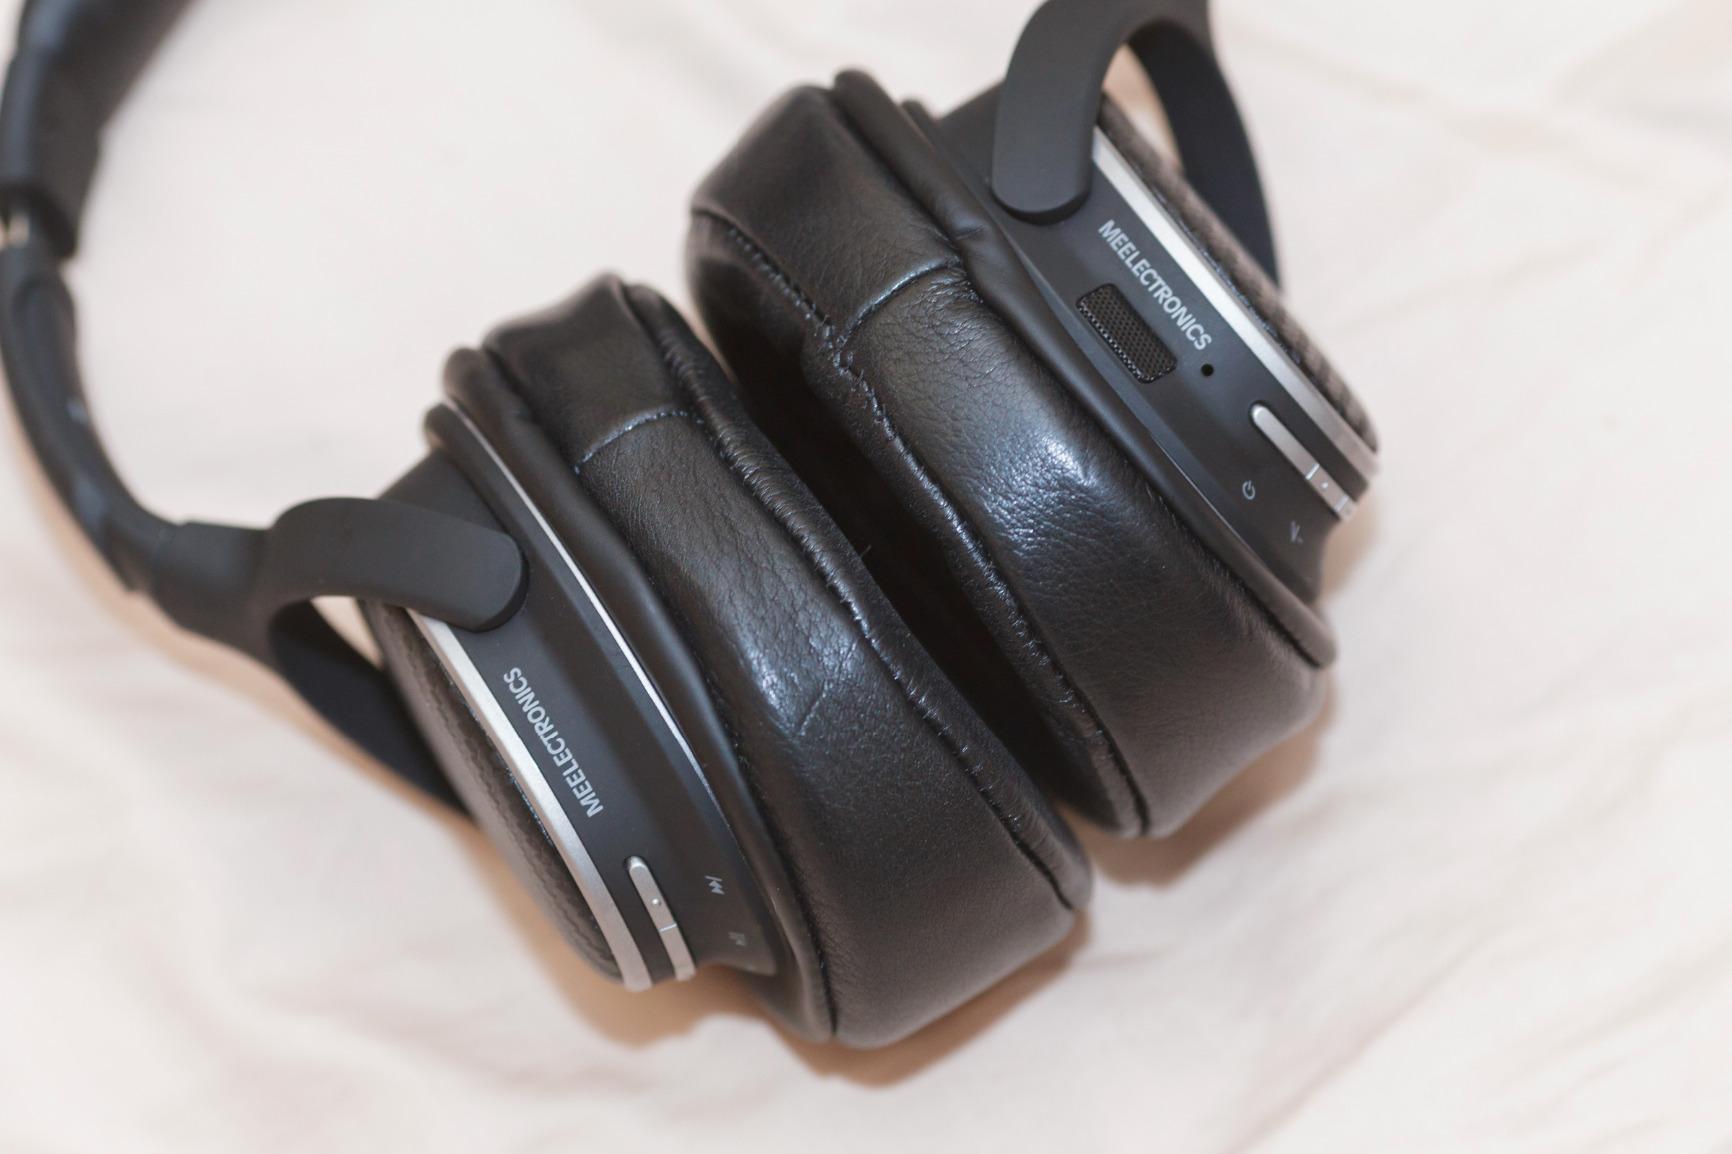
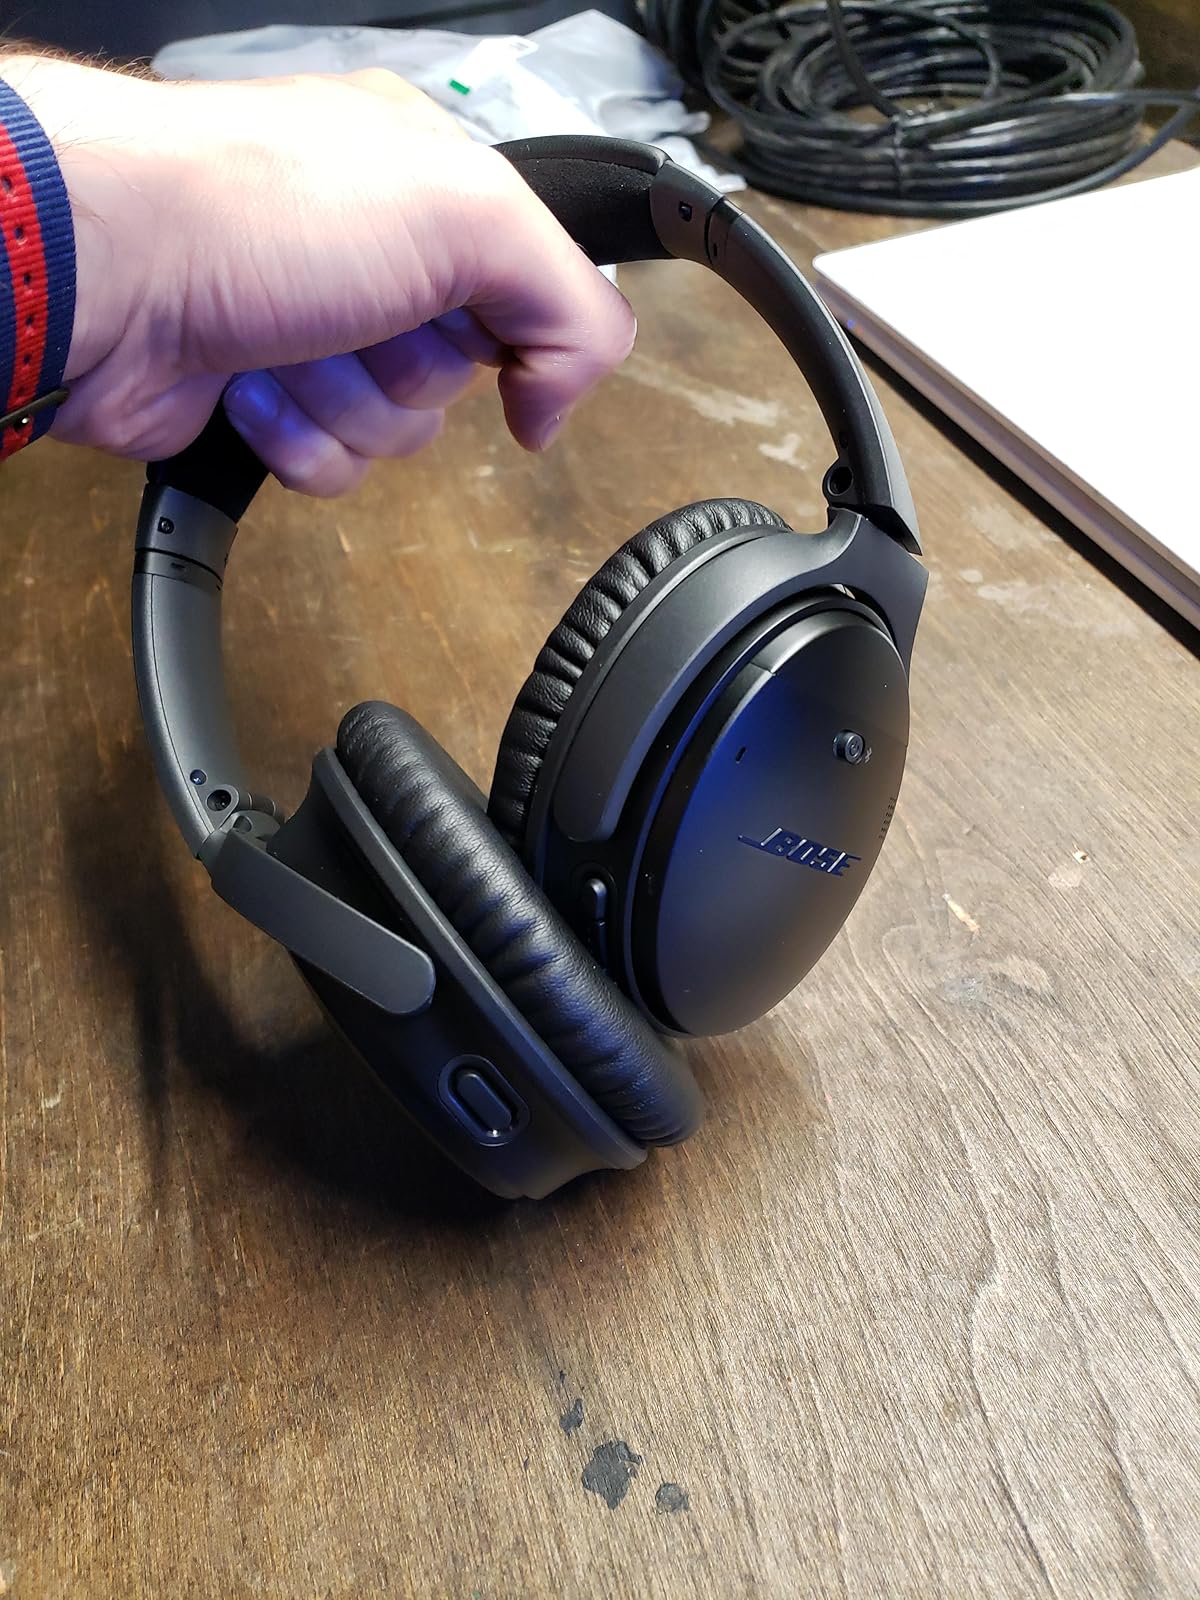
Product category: headphones
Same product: no